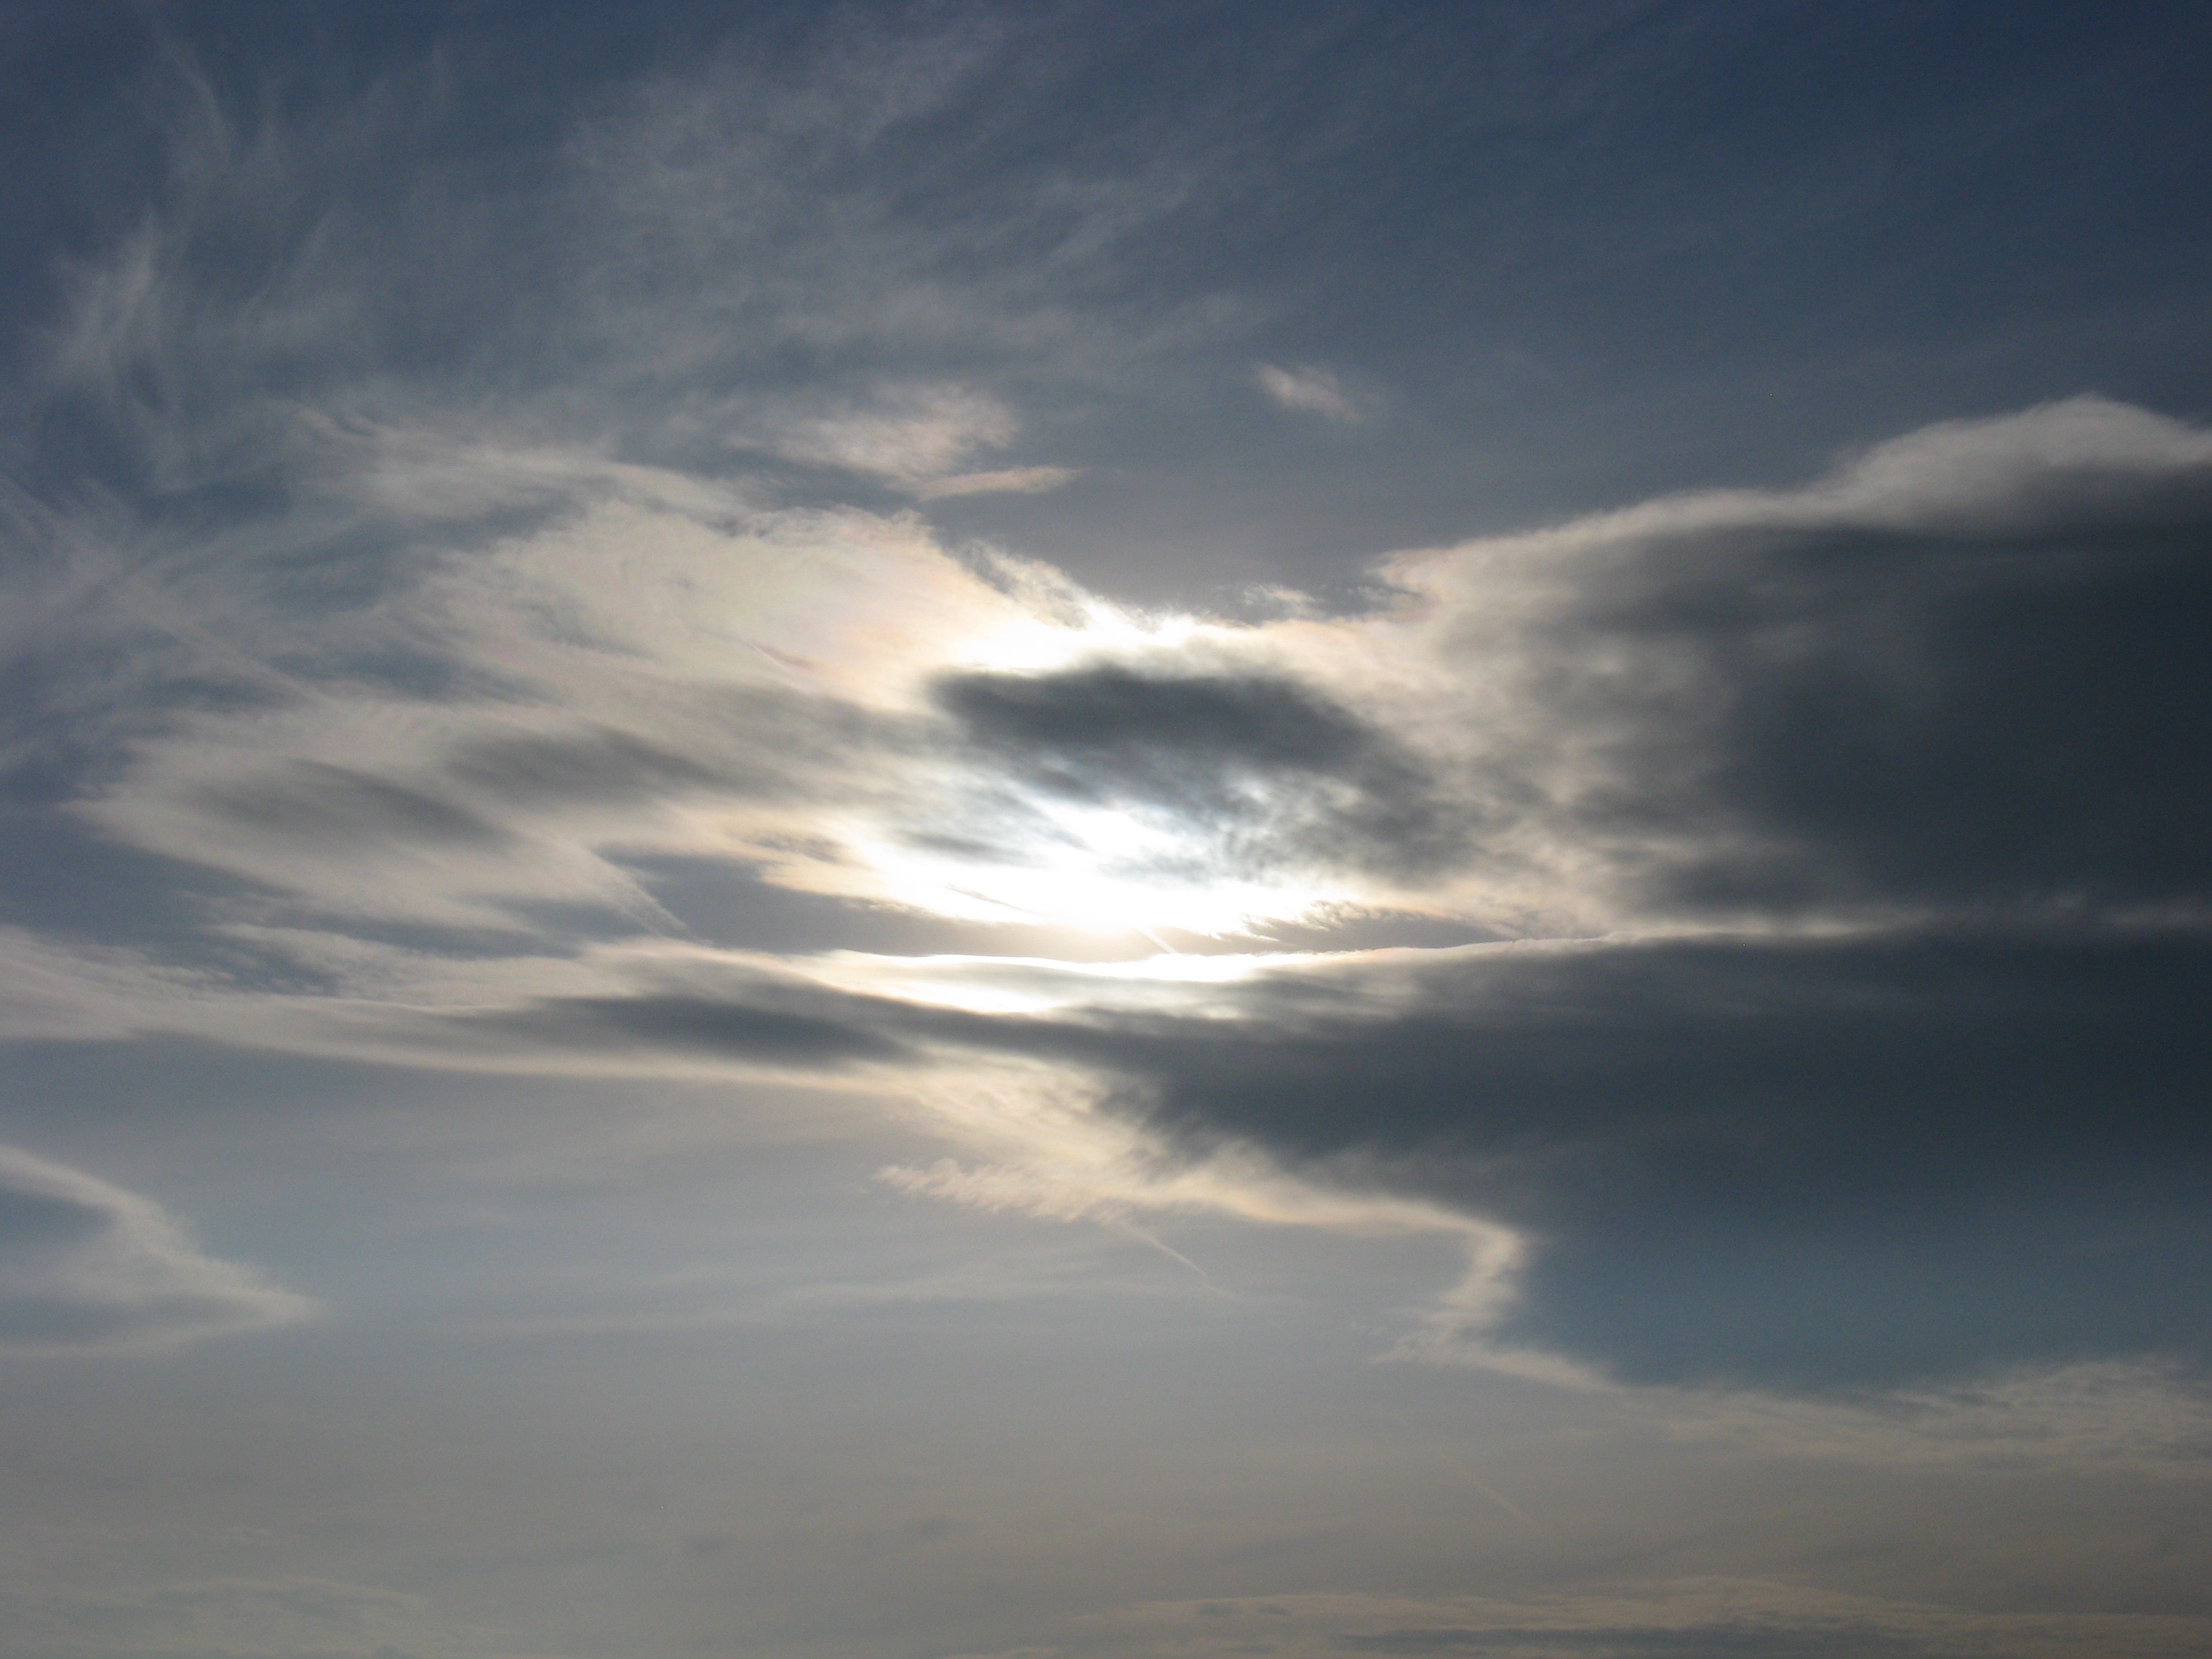
sea, horizon, cloud, sky, sun, sunrise, sunset, sunlight, morning, dawn, atmosphere, dusk, daytime, cumulus, afterglow, day s, meteorological phenomenon, atmosphere of earth